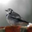
Label: bird